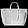
Label: Bag